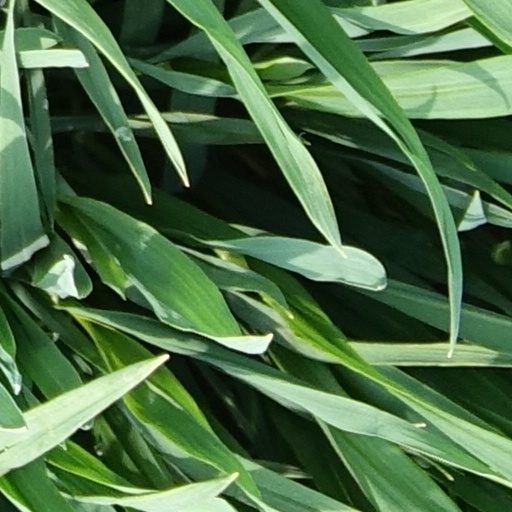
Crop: wheat